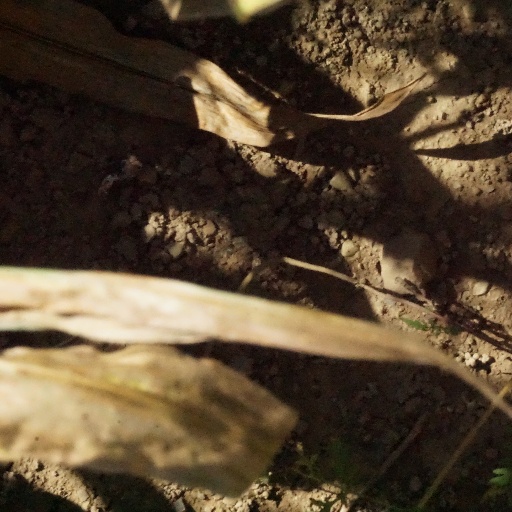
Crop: maize; corn